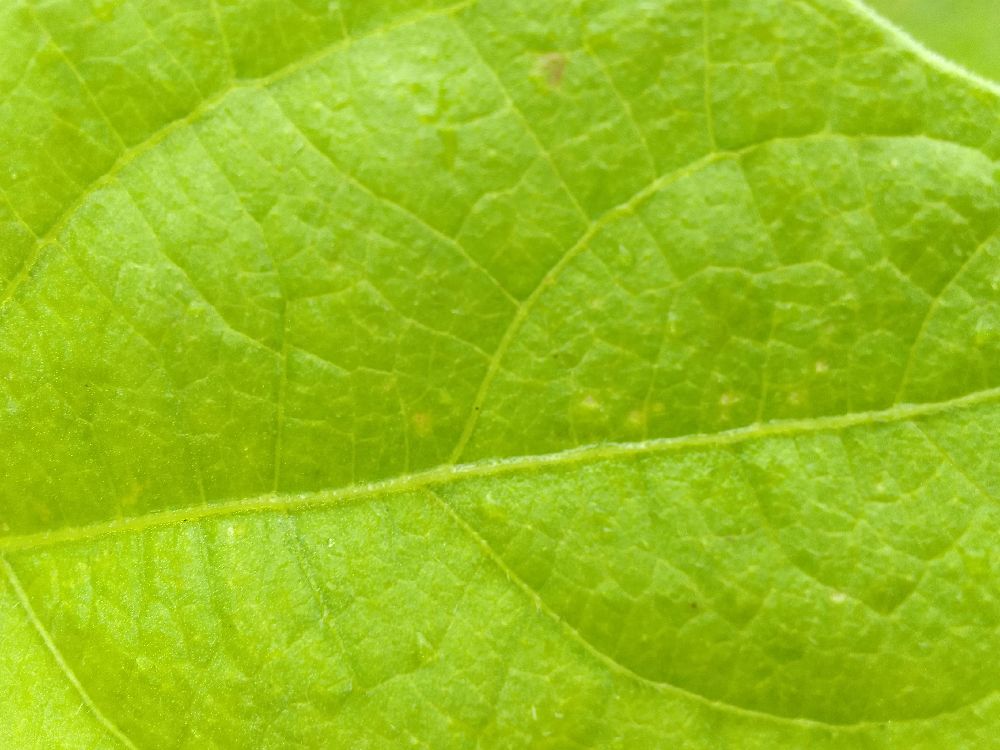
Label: healthy